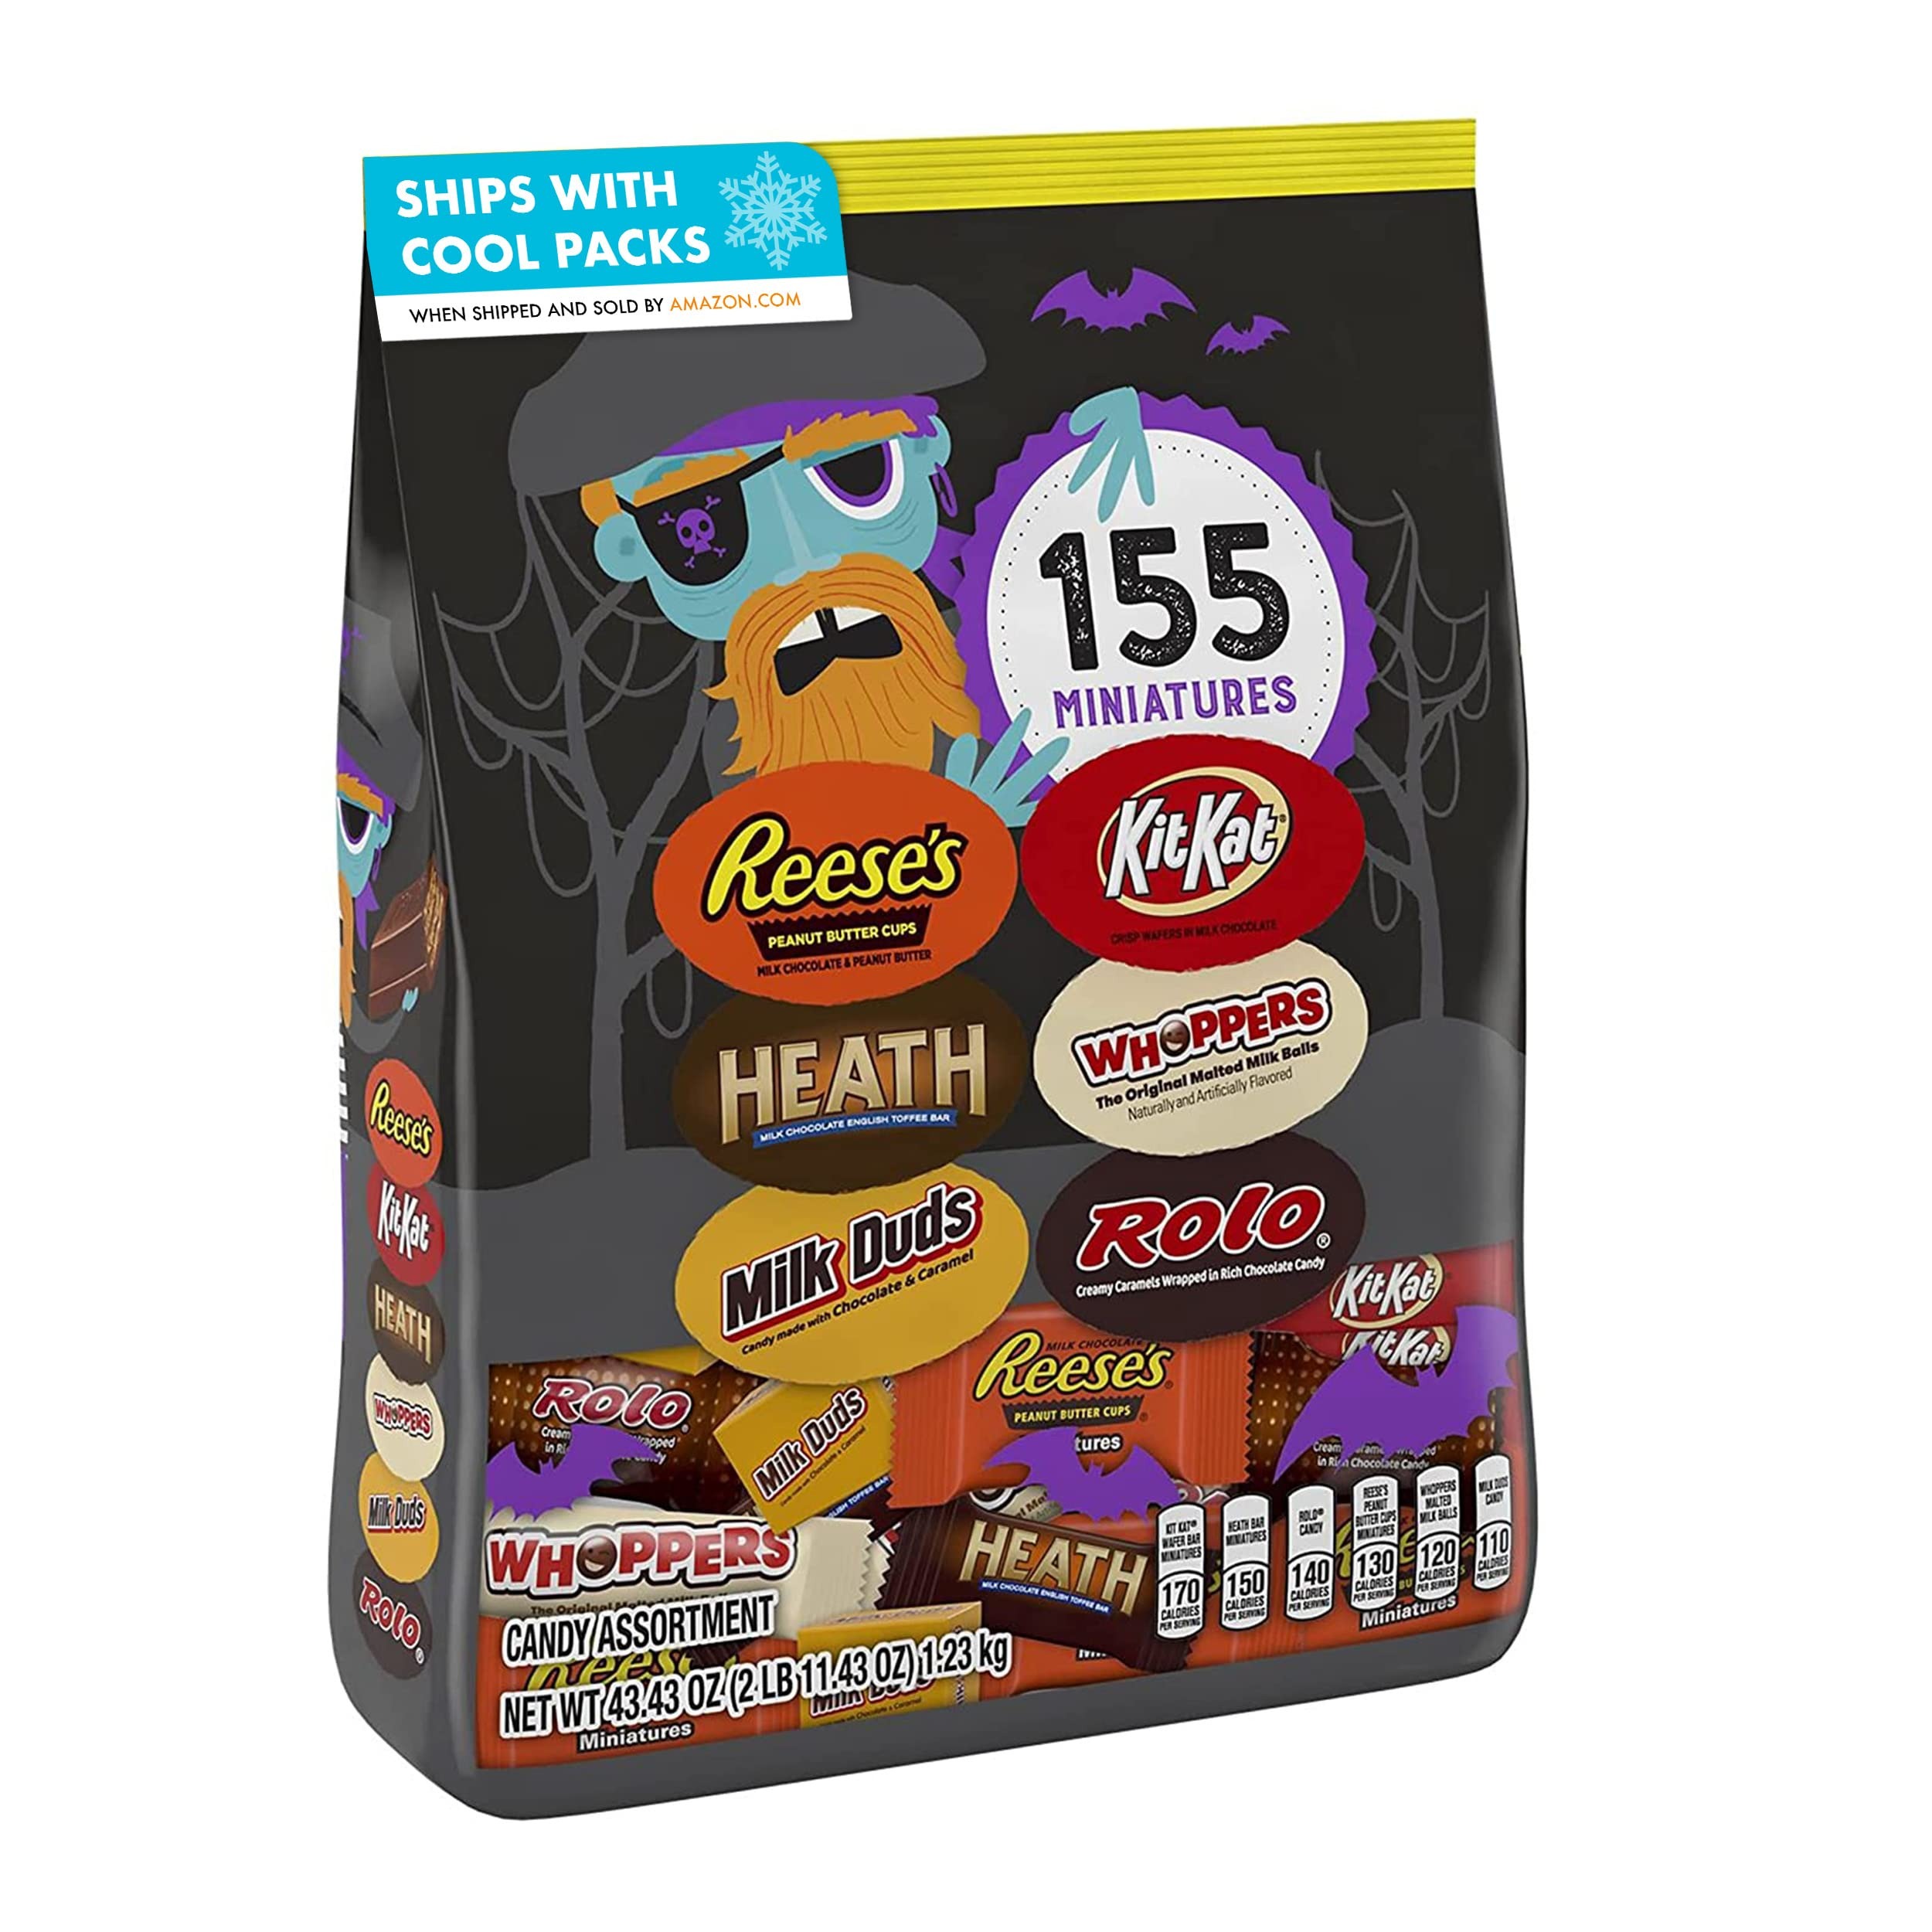
Item Name: HERSHEY'S Miniatures Chocolate Assortment Candy,Halloween,43.43 oz Bulk Variety Bag (155 Pieces)
Bullet Point 1: Contains one (1) 43.43-ounce, 155-piece bulk variety bag of Hershey Miniatures Chocolate Assortment Candy
Bullet Point 2: Stock Halloween candy bowls with an assortment of miniature chocolate sweets for every trick-or-treater to enjoy
Bullet Point 3: Includes 155 certified kosher, individually wrapped chocolate candies inside a decorative Halloween bulk candy bag
Bullet Point 4: Unwrap Hershey candies during Sunday night football games, retirement parties, anniversary dates and birthday celebrations
Bullet Point 5: Celebrate the season with your costume party guests by unwrapping a variety of Hershey Miniatures Halloween candies throughout the night
Value: 1.0
Unit: Count

Price: 14.74